Shimer Great Books School

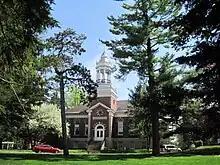
Metcalf Hall (built in 1907) was the main administration building of the Mount Carroll campus, which was added to the National Register of Historic Places in 1980.

The school was renamed Shimer College in 1950, adopting the great-books curriculum then in place at the University of Chicago. The university connection dissolved in 1958 after the latter's decision to abandon the great-books plan, and Shimer narrowly avoided bankruptcy in 1957. The great-books program at Shimer continued, and the school enjoyed national recognition and a rapid growth in enrollment during the 1960s. In 1963, a "Harvard Educational Review" article listed Shimer as one of 11 colleges with an "ideal intellectual climate". According to a 1966 article in the education journal "Phi Delta Kappan", Shimer "present[ed] impressive statistical evidence that their students are better prepared for graduate work in the arts and sciences and in the professions than those who have specialized in particular areas".